Supplemental air carrier

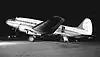
Caribbean American Lines (titles just aft of door) flew for the North Star combine. The CAB shut it down early 1956, after earlier subjecting it to stringent conditions as an alternative to revocation for flying scheduled service New York-Chicago-Los Angeles

Post-World War II demand overwhelmed the trunk carriers and the CAB, which was "lethargic" and "stunted" by the war. For instance, there was a month-long waiting list for air travel from Washington, DC to Dallas. In 1946, "Fortune" magazine had a 12-page article about industry's struggle to handle massive post-war demand.